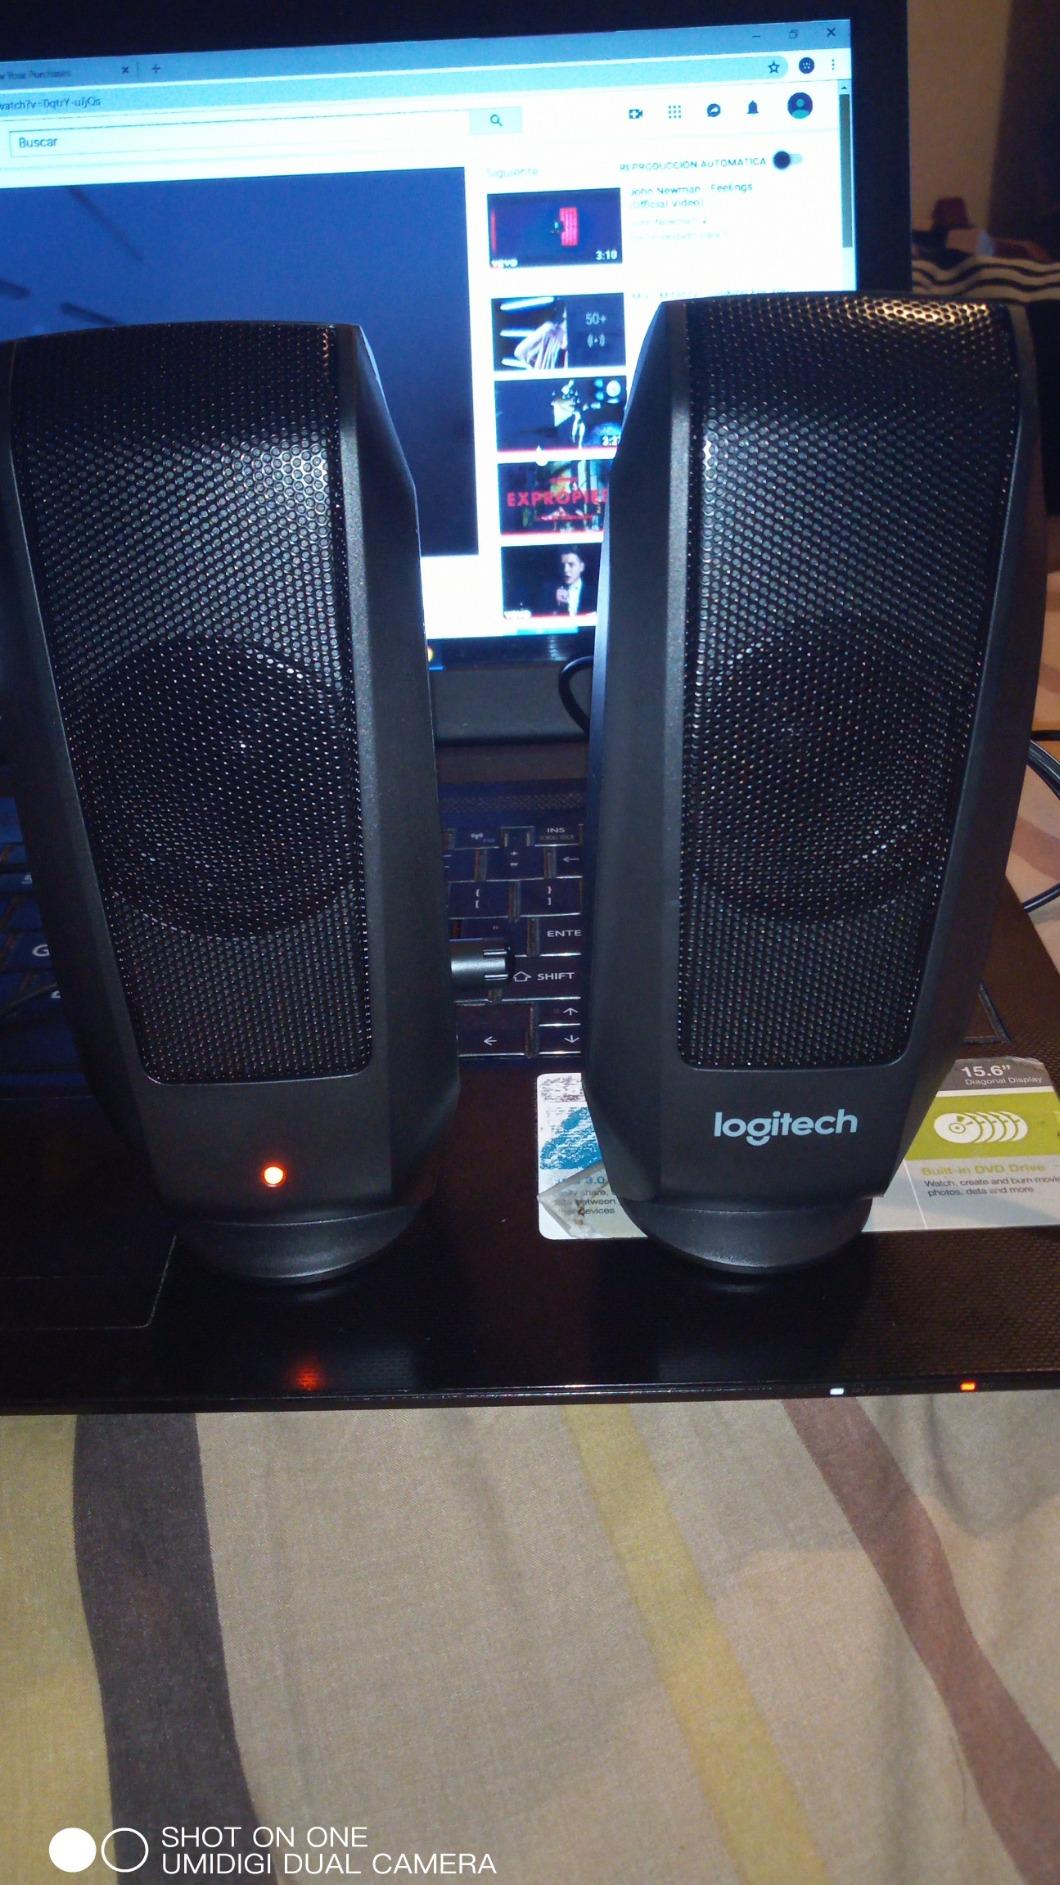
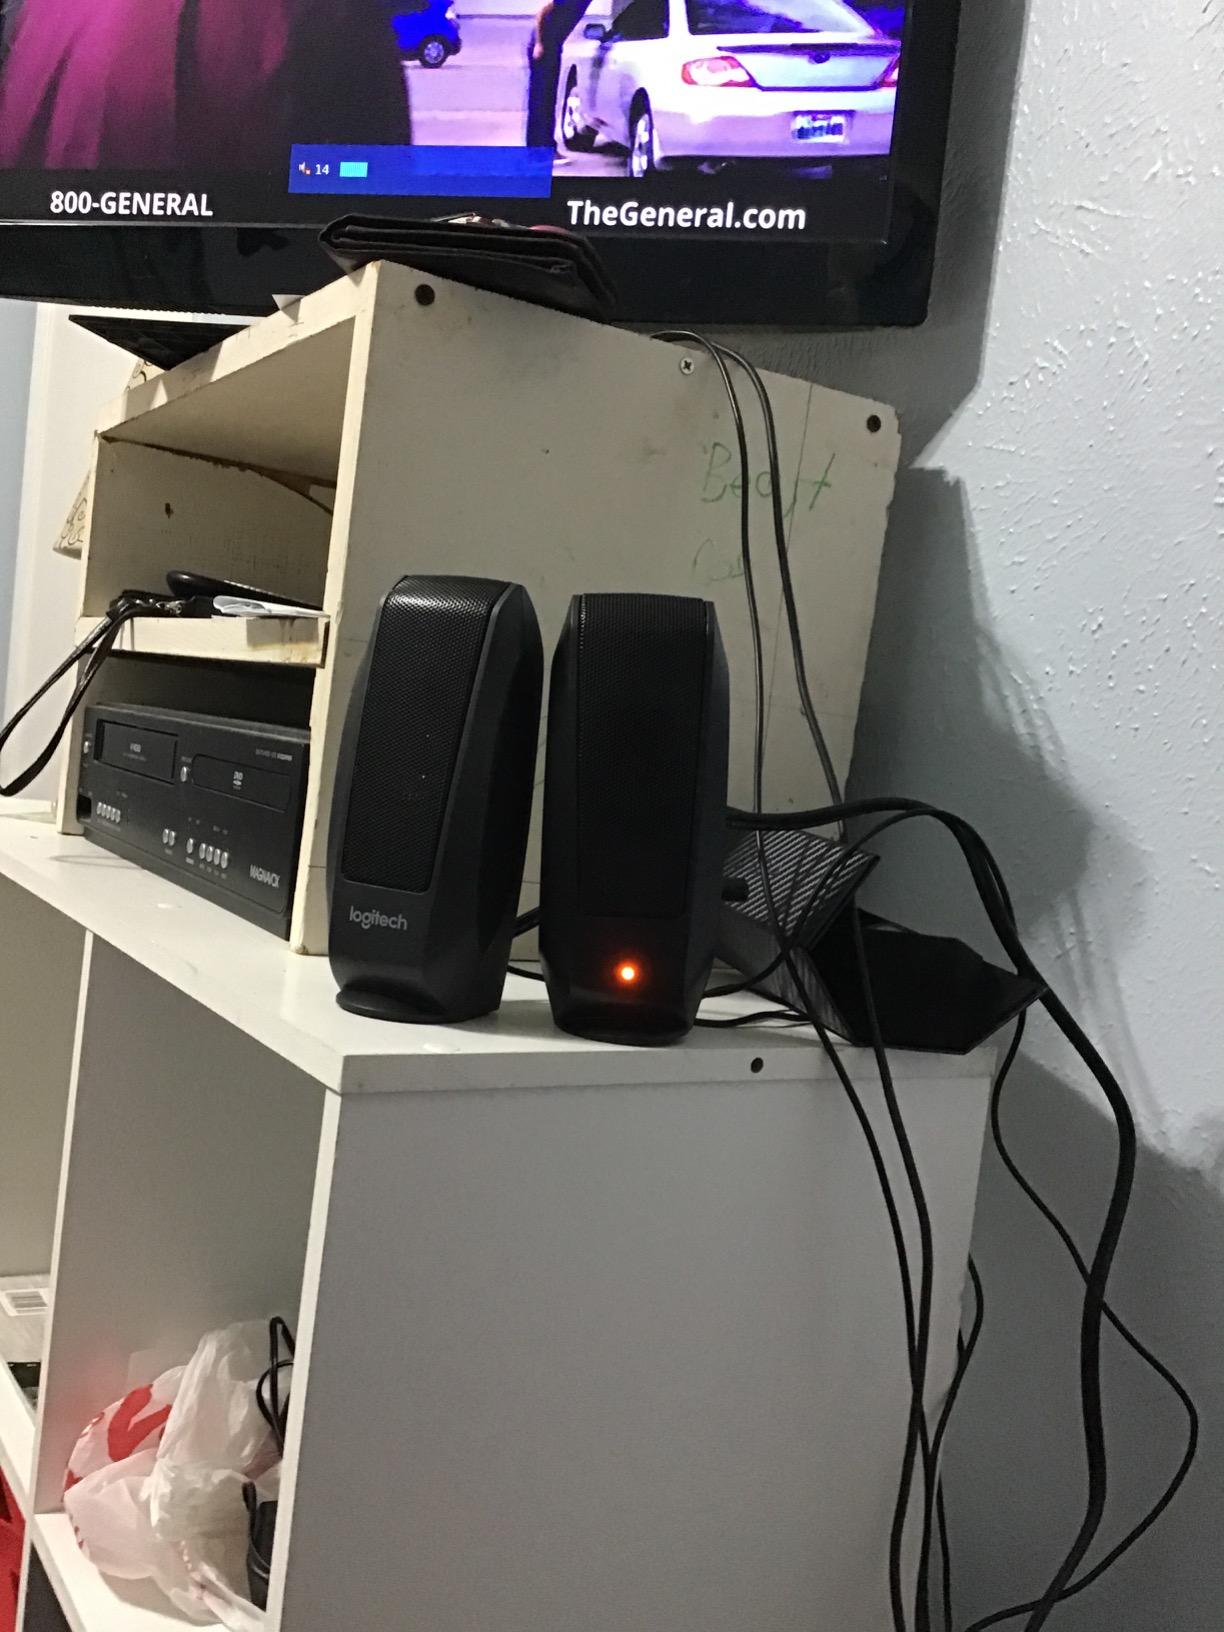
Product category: speaker
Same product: yes